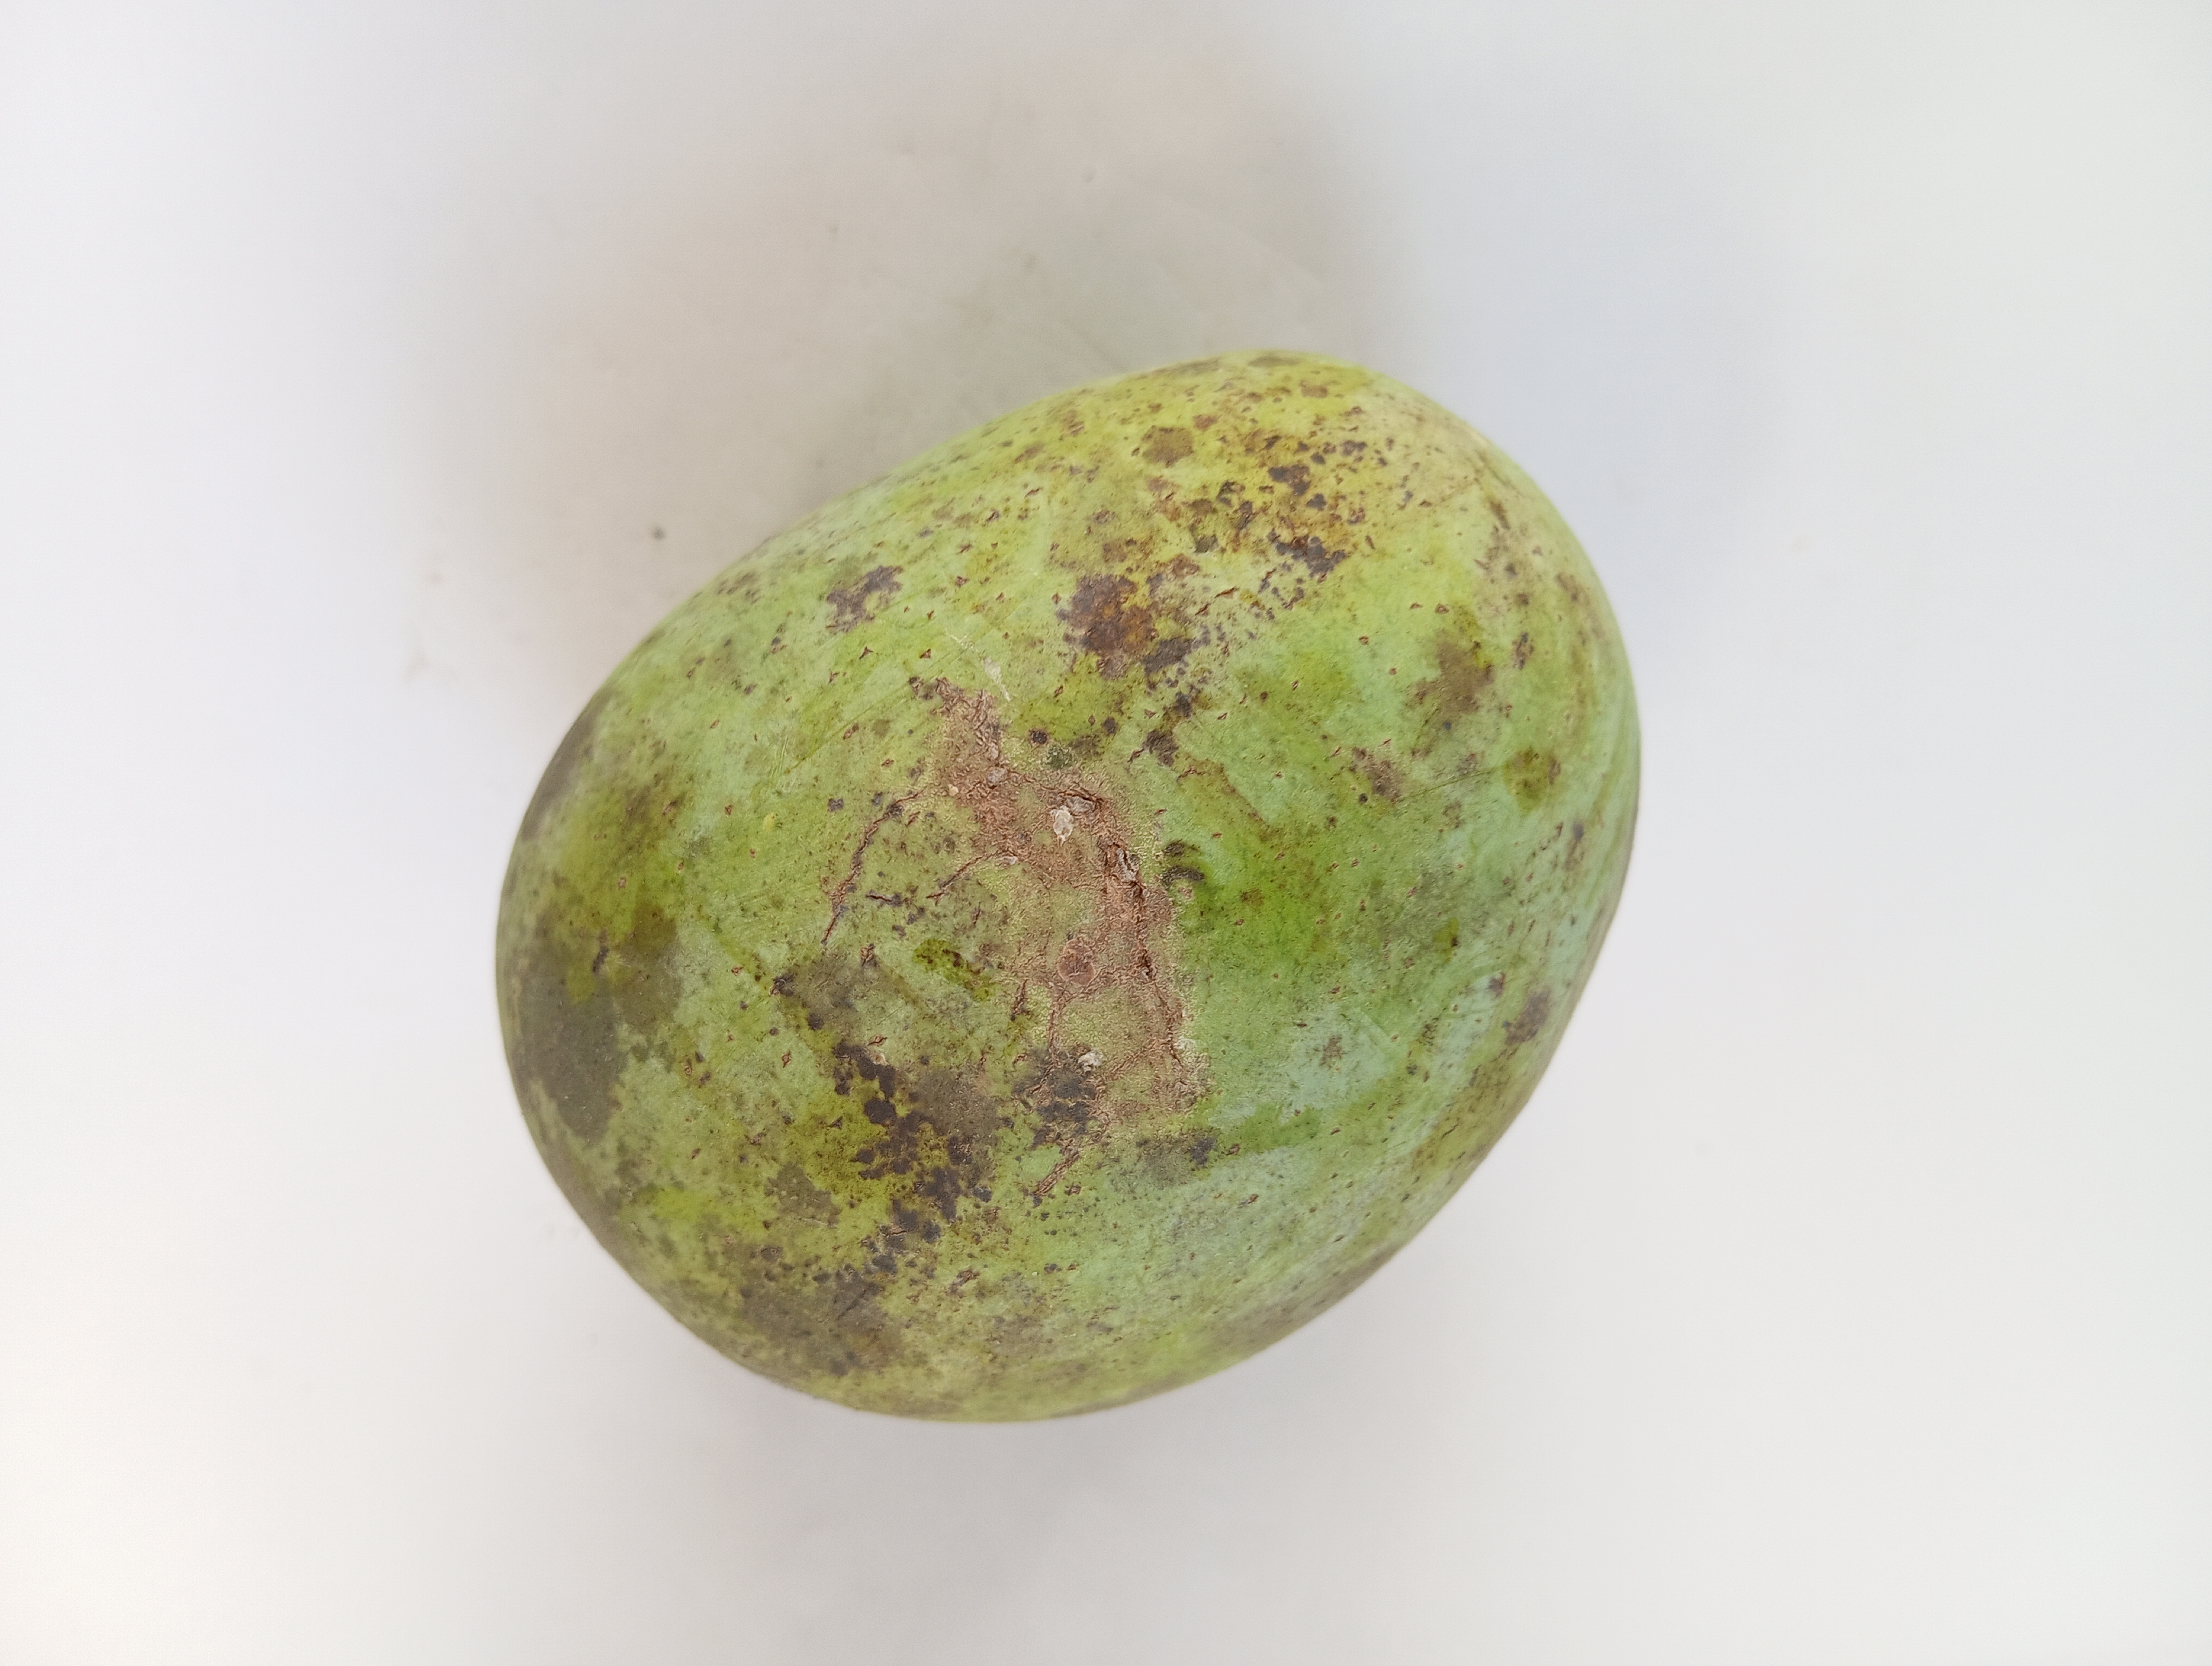
Mango variety: Langra